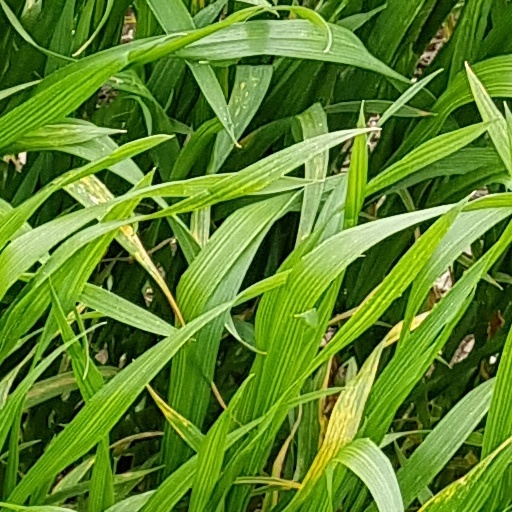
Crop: wheat